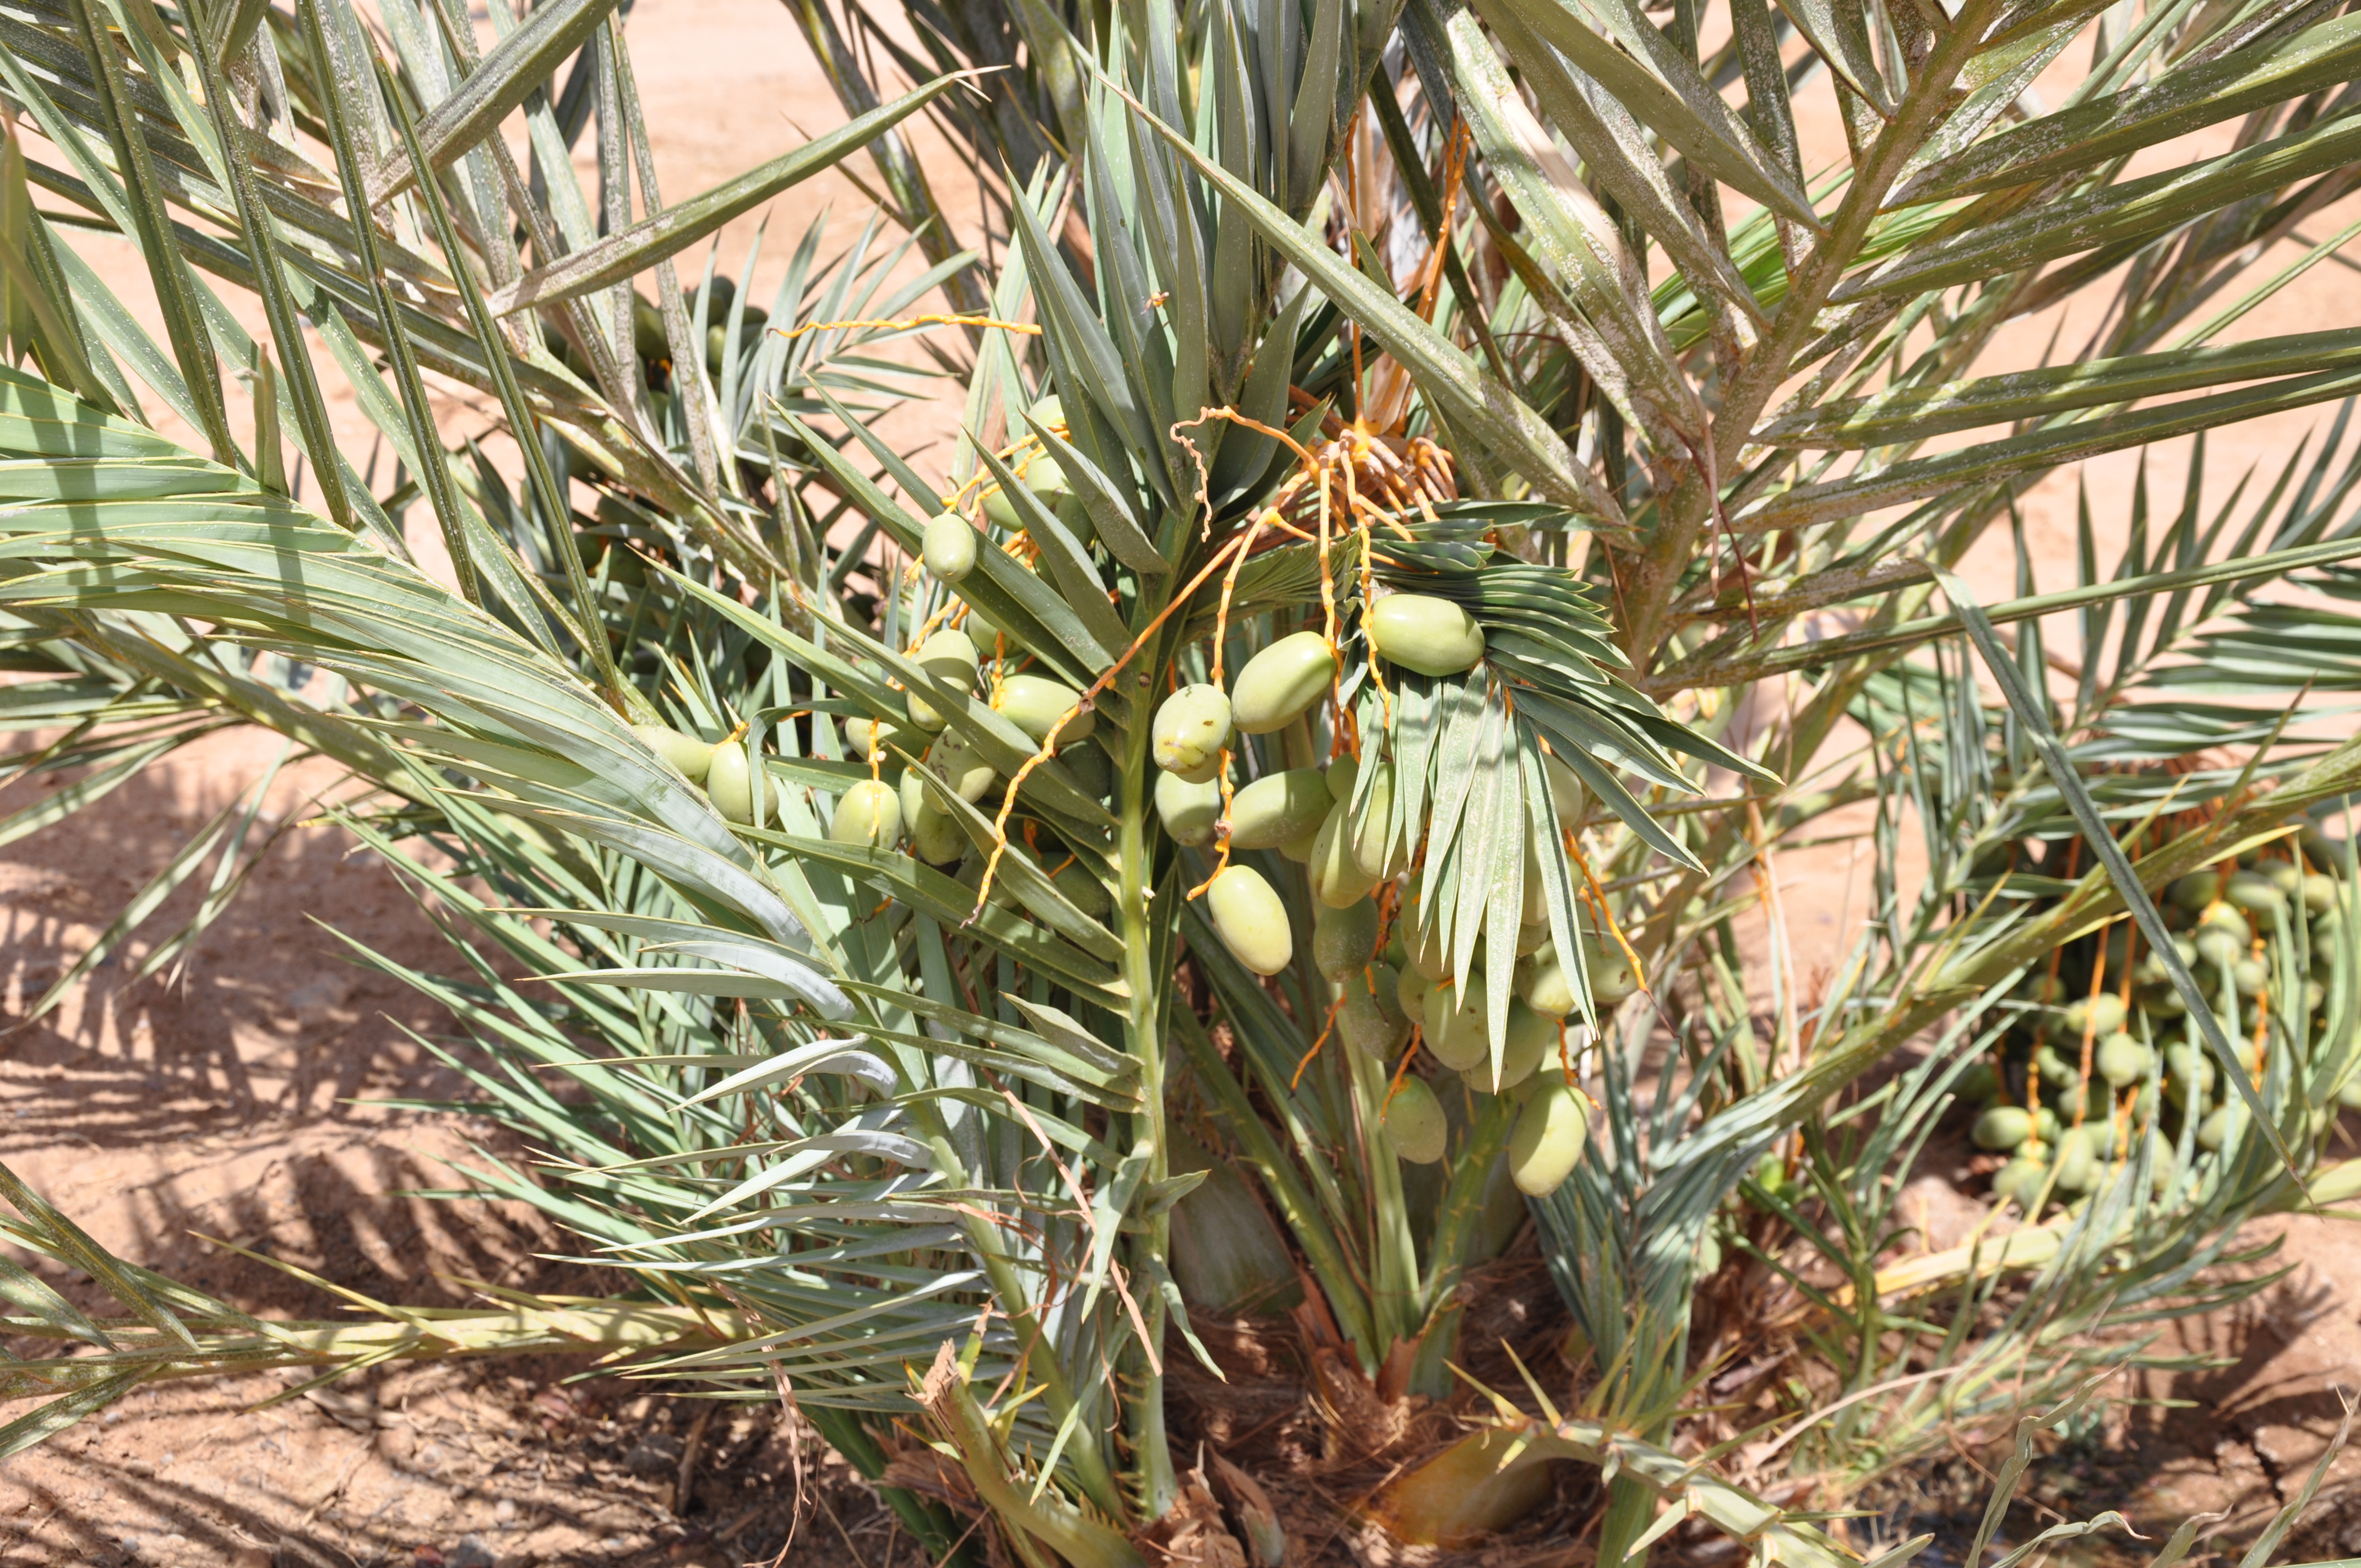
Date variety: Boufagous